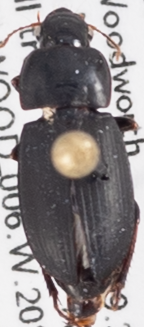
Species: Harpalus opacipennis
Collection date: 2020-07-28
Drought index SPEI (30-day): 0.03
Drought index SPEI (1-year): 1.01
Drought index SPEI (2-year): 1.28